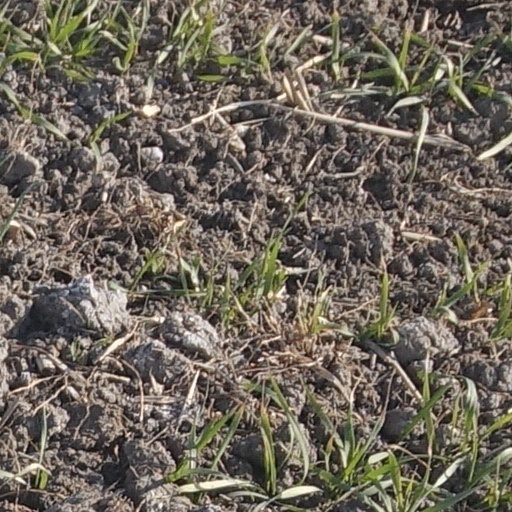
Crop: wheat